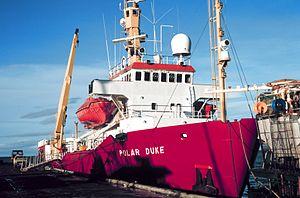
Le RV Polar Duke a été un navire océanographique affrété par la Fondation nationale pour la science de 1985 à 1997. Il a été conçu spécifiquement pour la recherche scientifique avec des laboratoires secs et humides, ainsi qu'un atelier et un laboratoire électroniques. La coque est construite de la même façon qu’un brise-glace, mais le navire n’est pas aussi puissant. Il était à l'origine équipé d'une grue à potence en A et d'un pont hélicoptère, qui ont tous deux été enlevés lors d'une importante refonte en 1998.